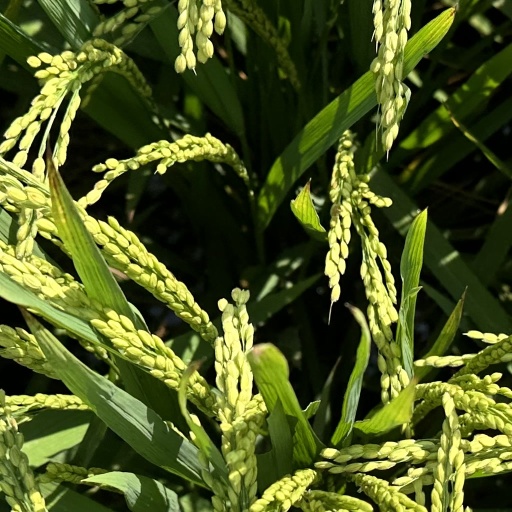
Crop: rice